Ellie Dylan

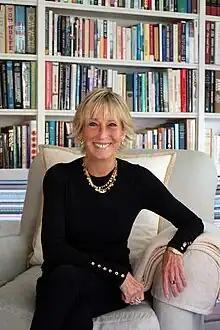

Ellie Dylan (born Elinor Angel Helman September 8, 1952) is the president and founder of The Skyshapers Foundation (dba Skyshapers University) and the CEO, president and founder of SKY U, LLC.